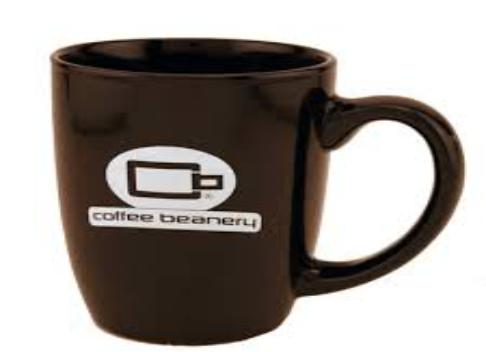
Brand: Coffee Beanery
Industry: Food